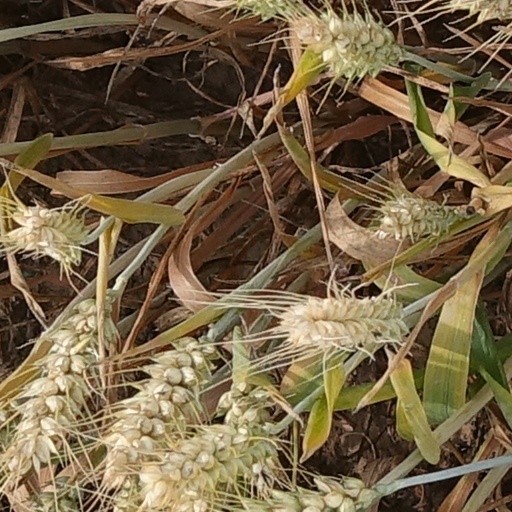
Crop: wheat